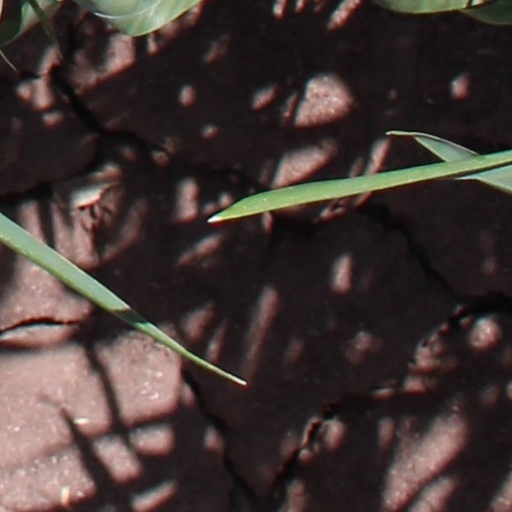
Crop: wheat